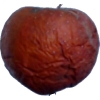
Label: apples